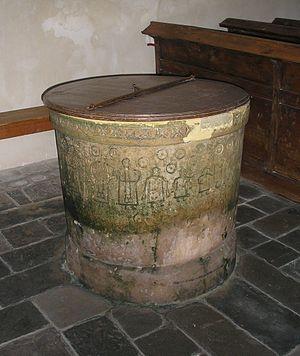
Contrières est une ancienne commune française rurale, située dans le bocage dans le département de la Manche en région Normandie, peuplée de 372 habitants, commune déléguée au sein de Quettreville-sur-Sienne depuis le 1ᵉʳ janvier 2019.